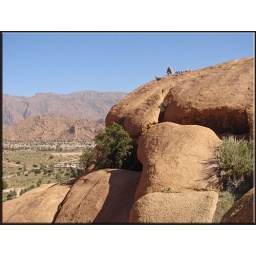
under the blue sky